APEC Papua New Guinea 2018

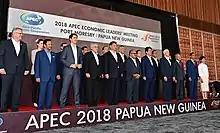

APEC Papua New Guinea 2018 was the year-long hosting of Asia-Pacific Economic Cooperation (APEC) meetings in Papua New Guinea.